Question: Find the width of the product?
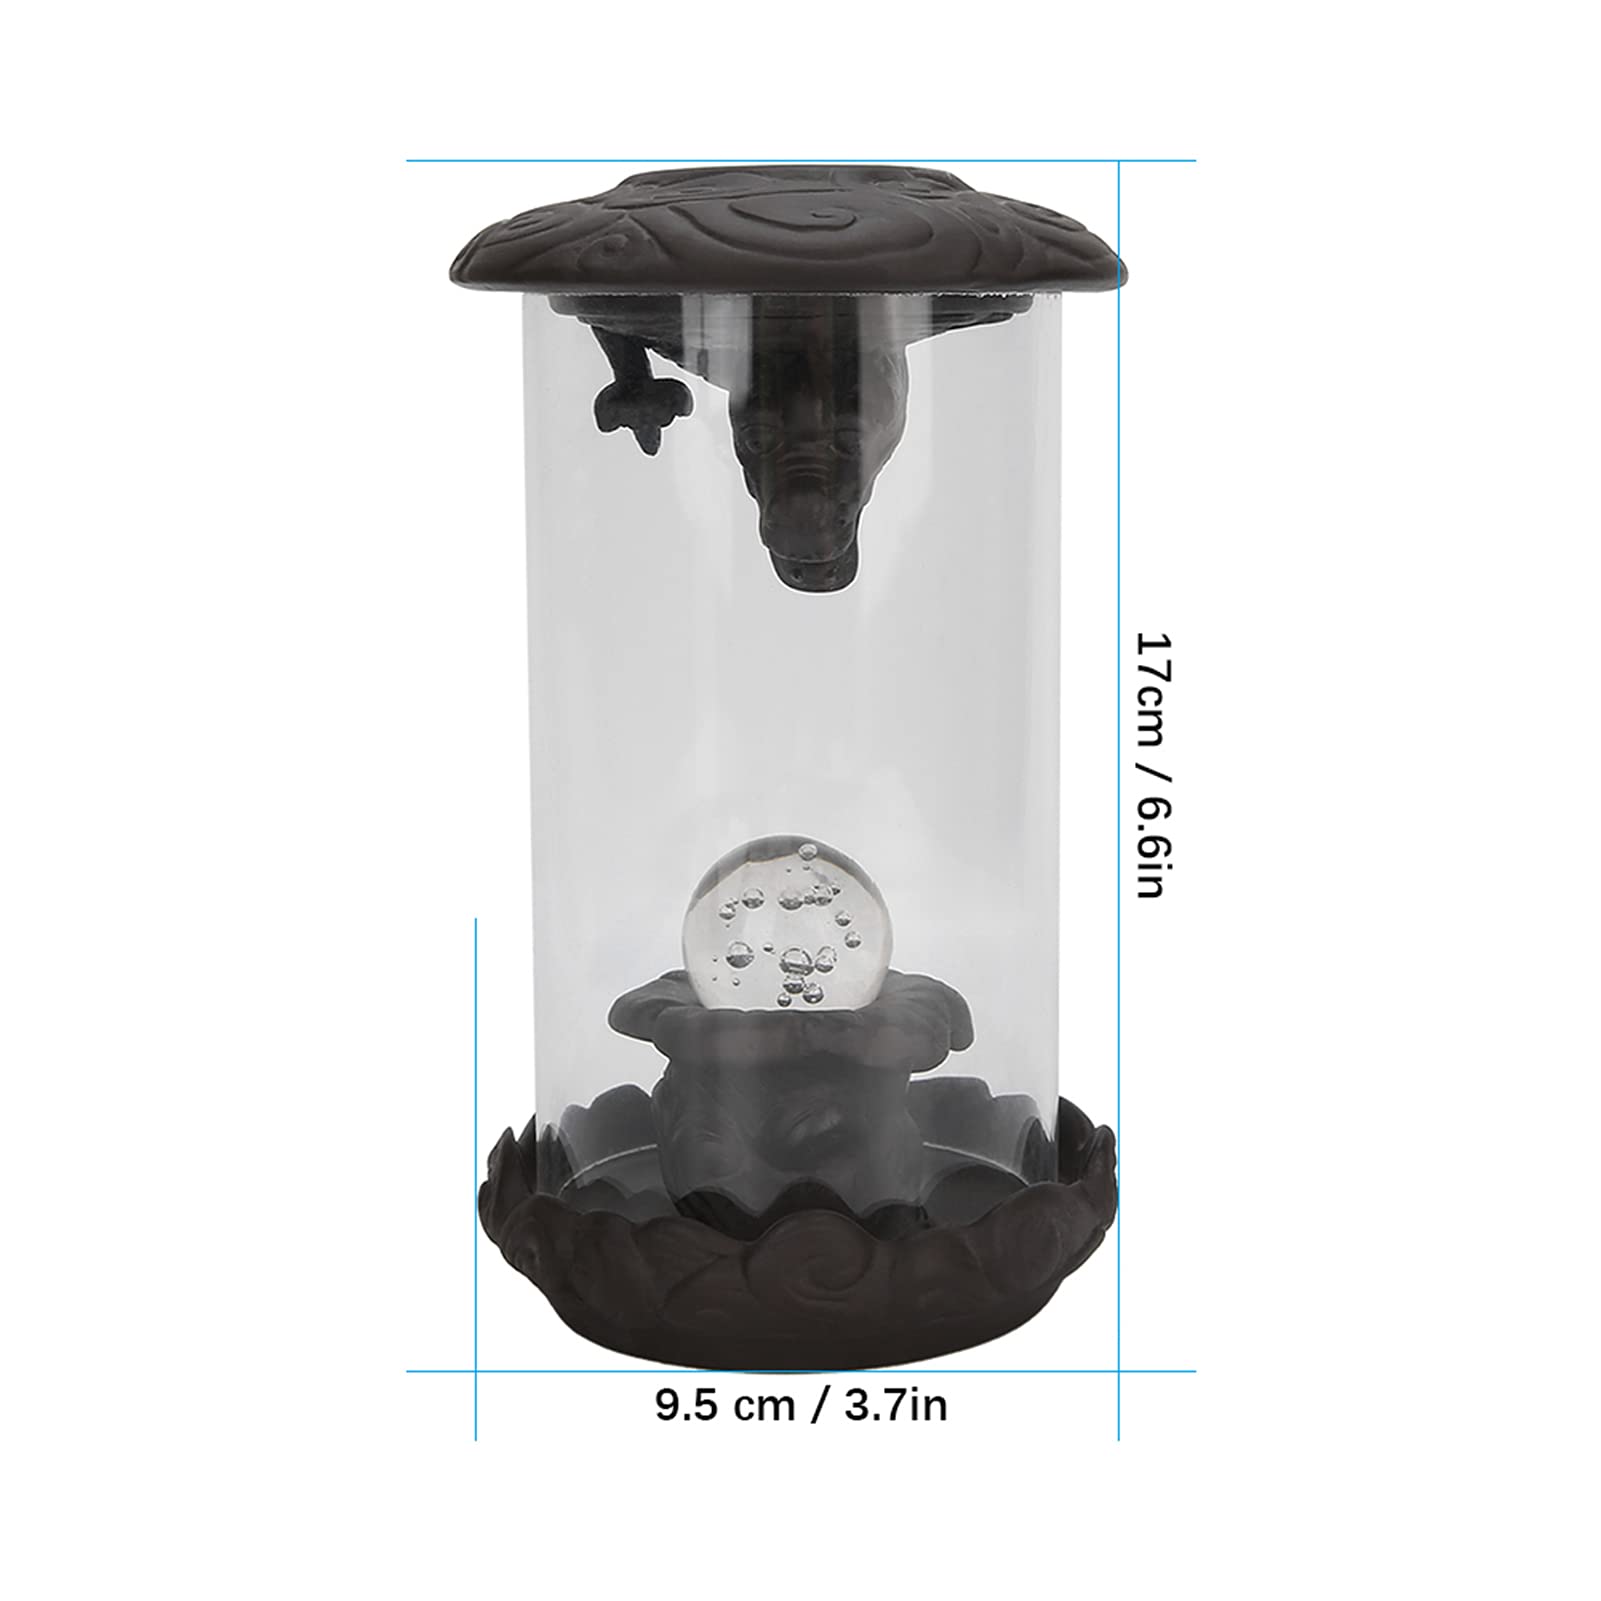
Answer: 9.5 centimetre